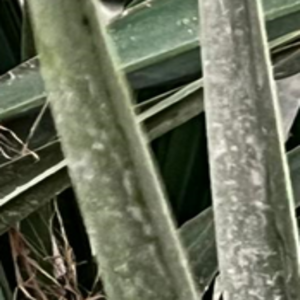
Label: Parlatoria Blanchardi